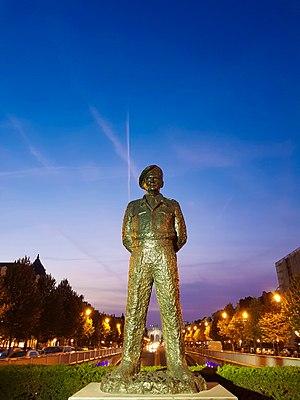
Bernard Montgomery, 1ᵉʳ vicomte Montgomery of Alamein, est un field marshal britannique, né le 17 novembre 1887 à Londres et mort le 24 mars 1976 à Alton. On le connaît aussi sous son surnom « Monty ».